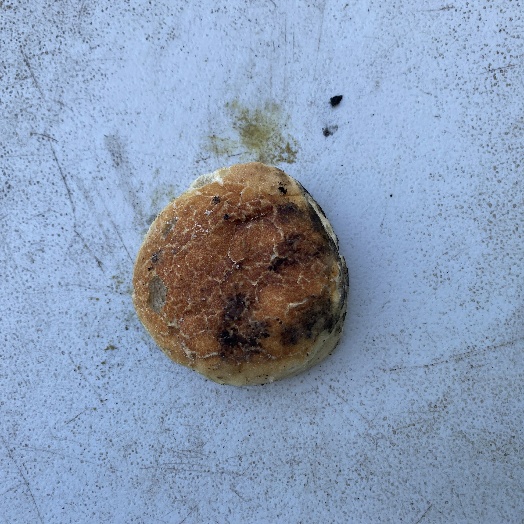
Label: generalcompost